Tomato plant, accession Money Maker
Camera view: vertical (180 deg); turntable rotation: 240 degrees
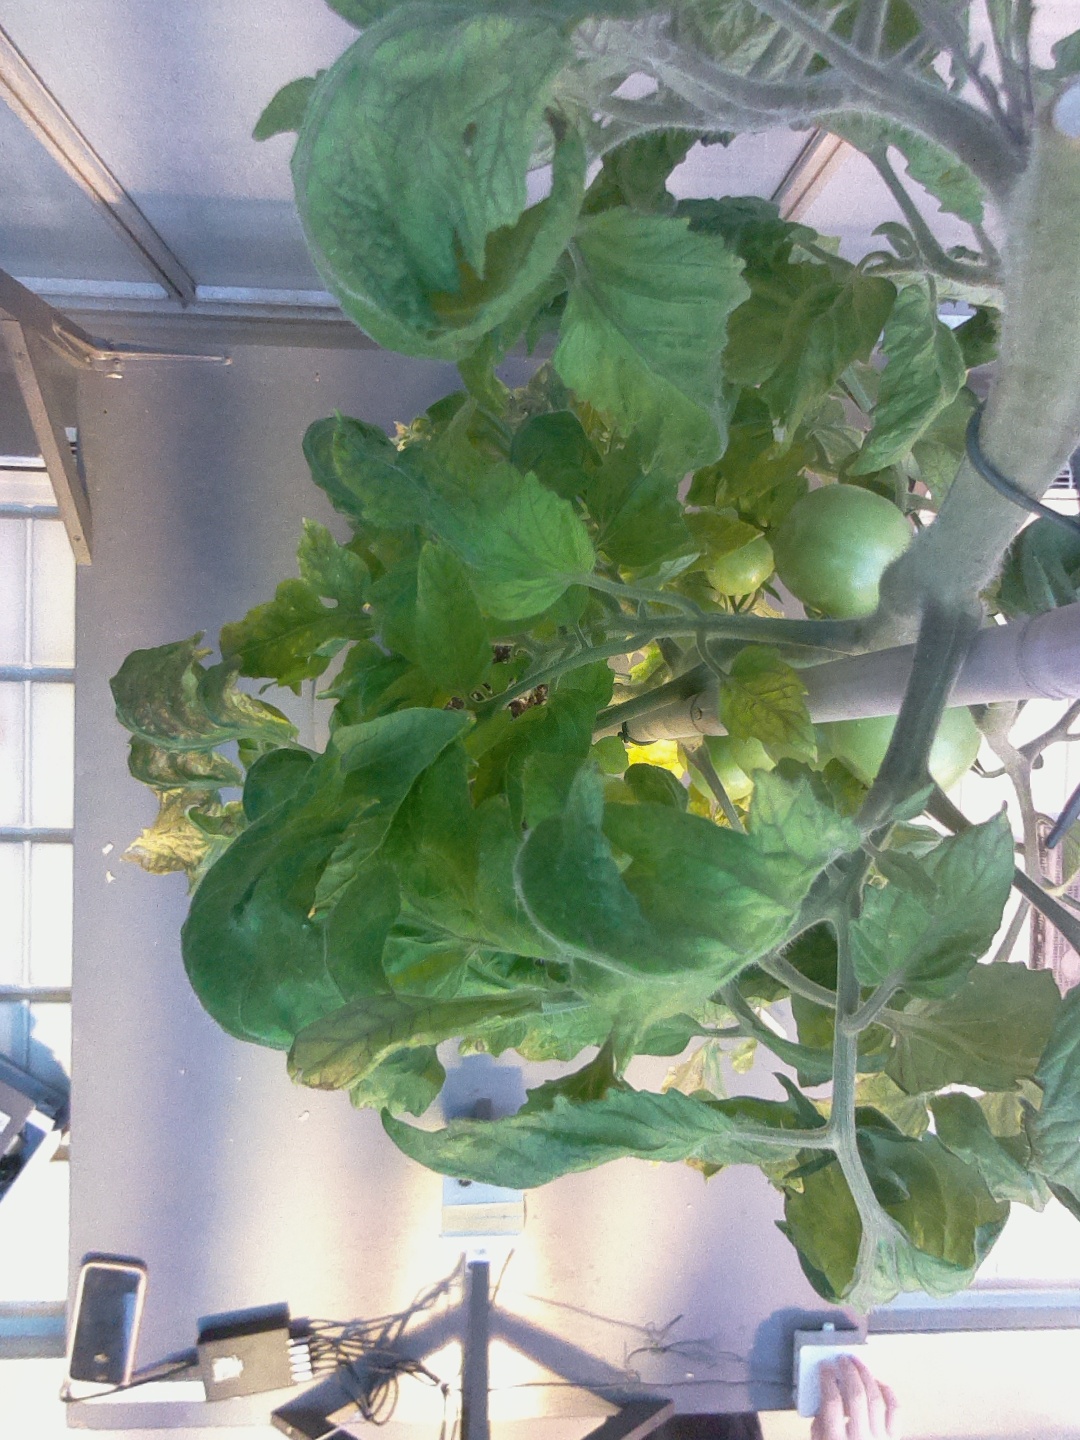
BBCH growth stage 79: 90% -100% of final fruit size